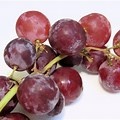
Label: grape